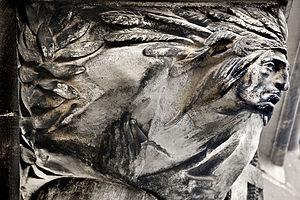
Le Collège américain de Louvain est une résidence universitaire pour séminaristes et prêtres des États-Unis. Il se trouve rue de Namur, à Louvain en Belgique. Fondé en 1857 pour former prêtres et séminaristes belges se portant volontaires pour un travail missionnaire aux États-Unis, il devint au fil des temps une résidence pour séminaristes américains étudiant à l'Université catholique de Louvain. Le séminaire fut fermé en 2011 : le collège continue comme résidence universitaire. Au XIXe siècle il forma des centaines de missionnaires belges partis aux États-Unis dont plusieurs devinrent évêques.